Voter-verified paper audit trail

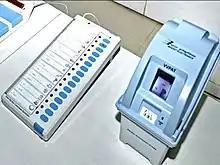
VVPAT used with Indian electronic voting machines in Indian Elections

In 1897, responding to a question from Rhode Island Governor Charles W. Lippitt about the legality of using the newly developed McTammany direct-recording voting machine, Associate Justice Horatio Rogers of the Rhode Island Supreme Court noted that a voter casting a vote on such a machine without a written record "has no knowledge through his senses that he has accomplished a result. The most that can be said, is, "if" the machine worked as intended, then he ... has voted." This observation remains at the center of concerns with ballotless DRE voting machines today.